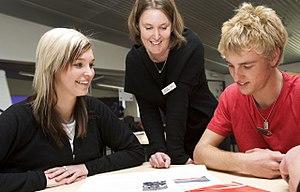
La Nouvelle-Zélande, en anglais New Zealand, en māori Aotearoa, est un pays d'Océanie, au sud-ouest de l'océan Pacifique, constitué de deux îles principales, et de nombreuses îles beaucoup plus petites, notamment l'île Stewart/Rakiura et les îles Chatham. Située à environ 2 000 km de l'Australie dont elle est séparée par la mer de Tasman, la Nouvelle-Zélande est très isolée géographiquement. Cet isolement a permis le développement d'une flore et d'une faune endémiques très riches et variées, allant des kauri géants aux insectes weta en passant par les kaponga et le kiwi, ces deux derniers étant des symboles du pays.